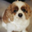
Label: dog